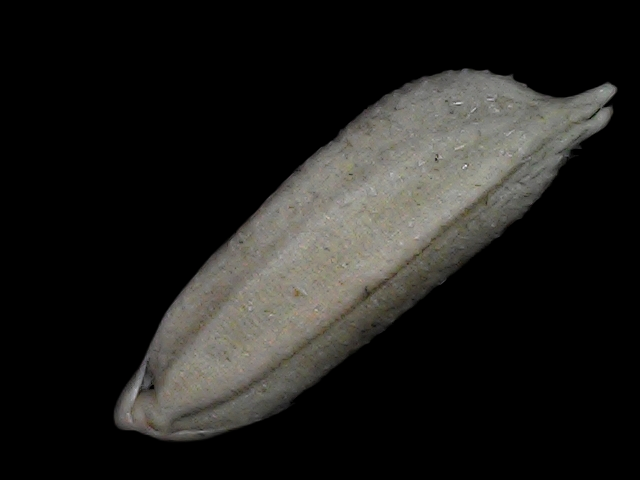
Rice variety: Bd79